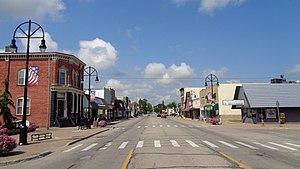
Bad Axe est une ville située dans l’État américain du Michigan. Elle est le siège du comté de Huron. Selon le recensement de 2000, sa population est de 3 462 habitants.